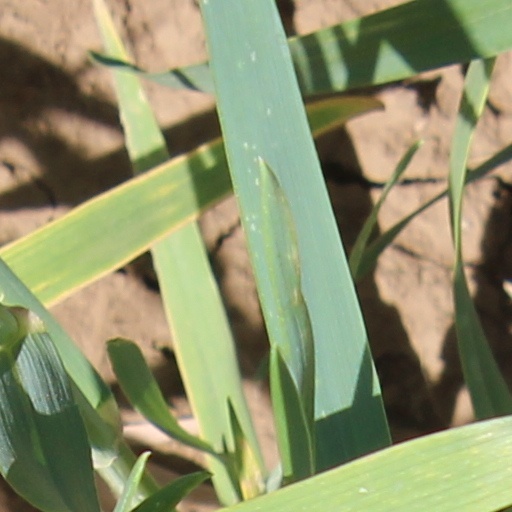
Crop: wheat